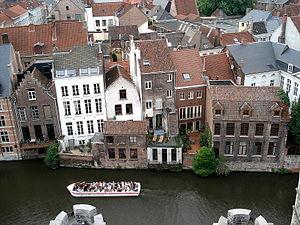
Canal de la Lieve à Gand, vue prise depuis le donjon du Château des Comtes.
La Lieve est un canal qui reliait autrefois Gand à la mer du Nord en passant par la ville de Damme.